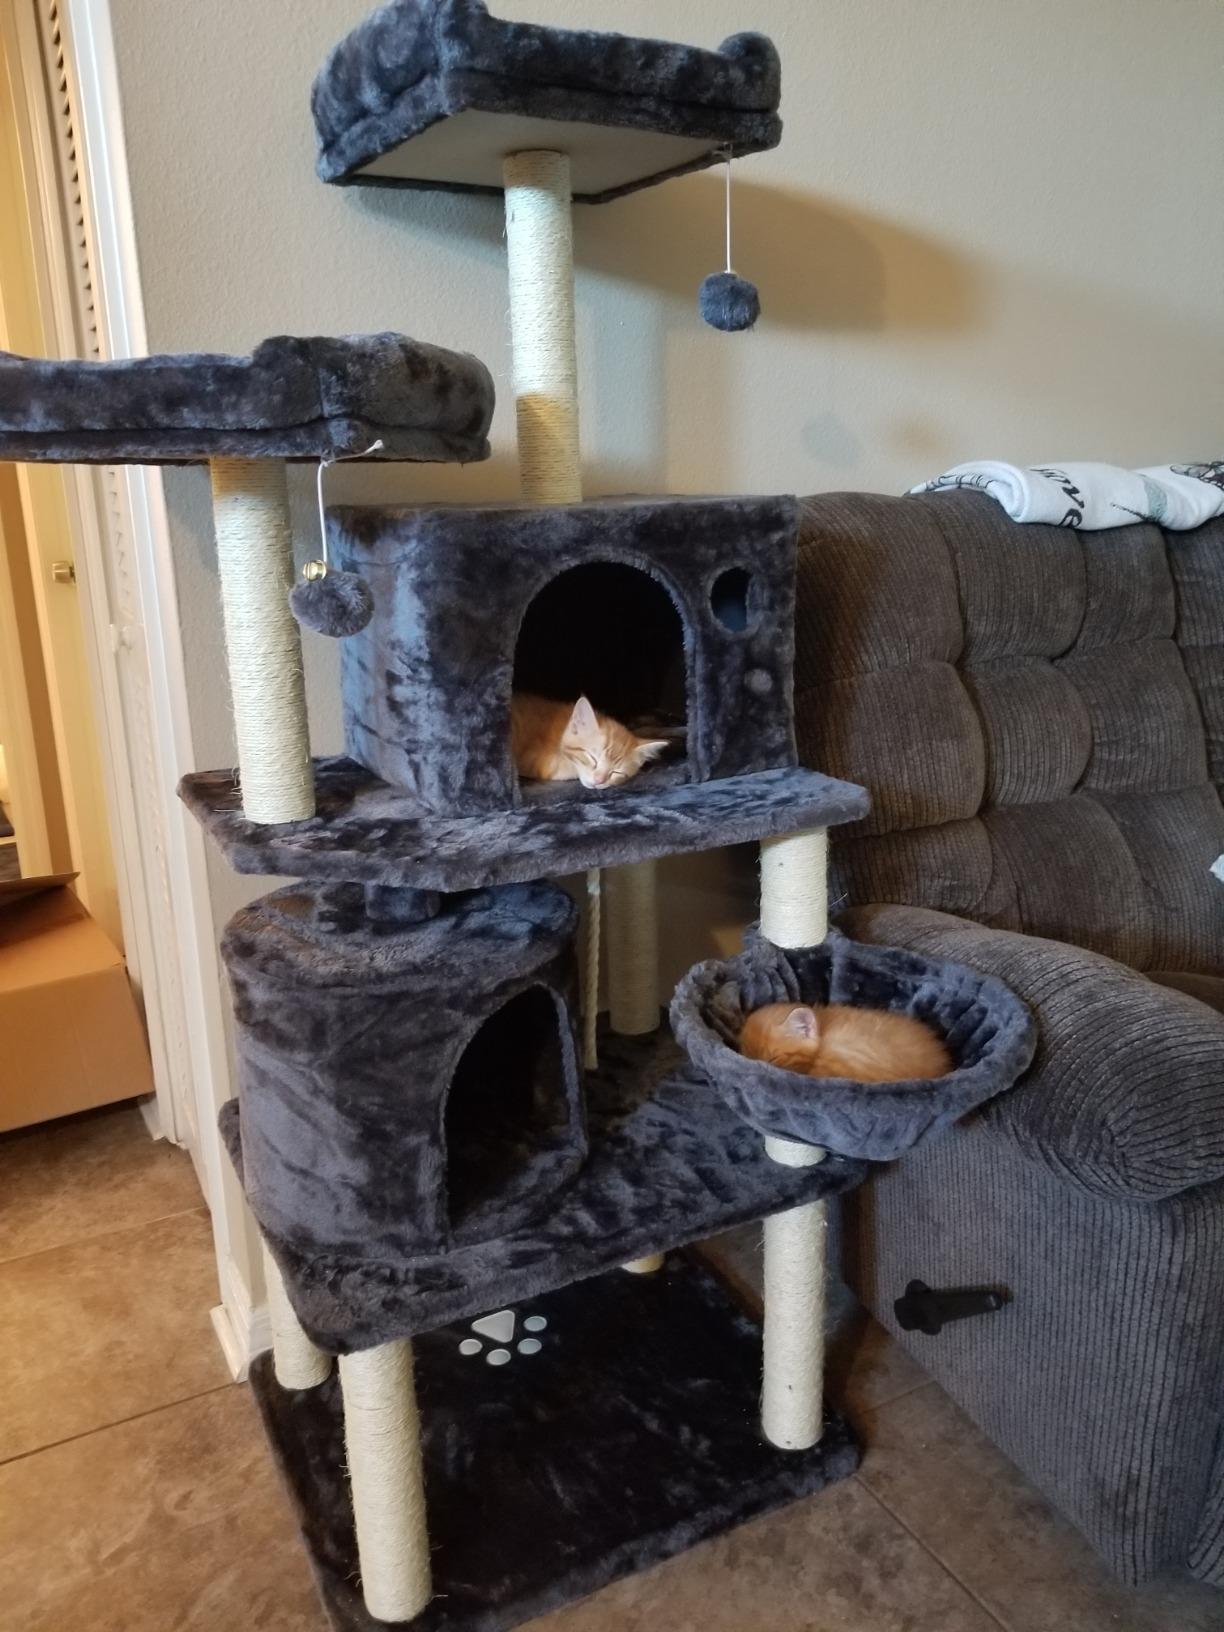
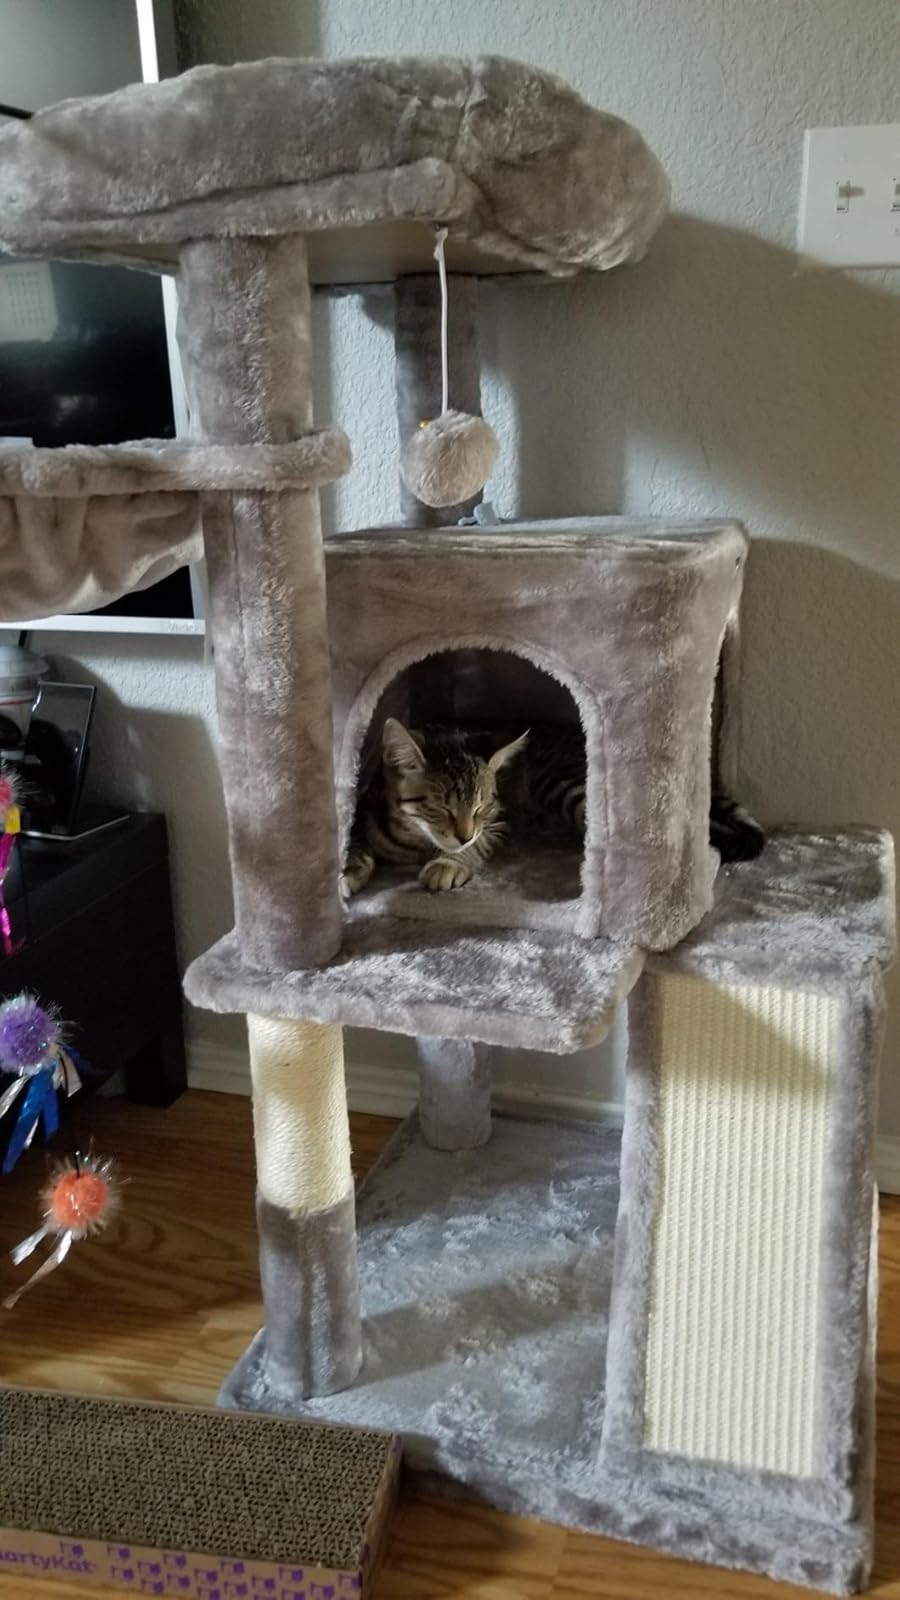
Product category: items_cat tree
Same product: no